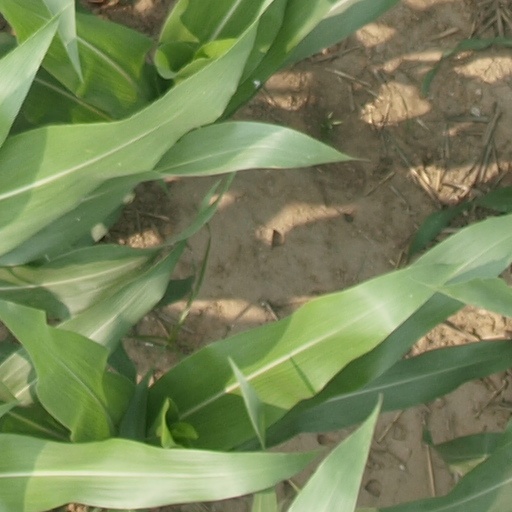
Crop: maize; corn